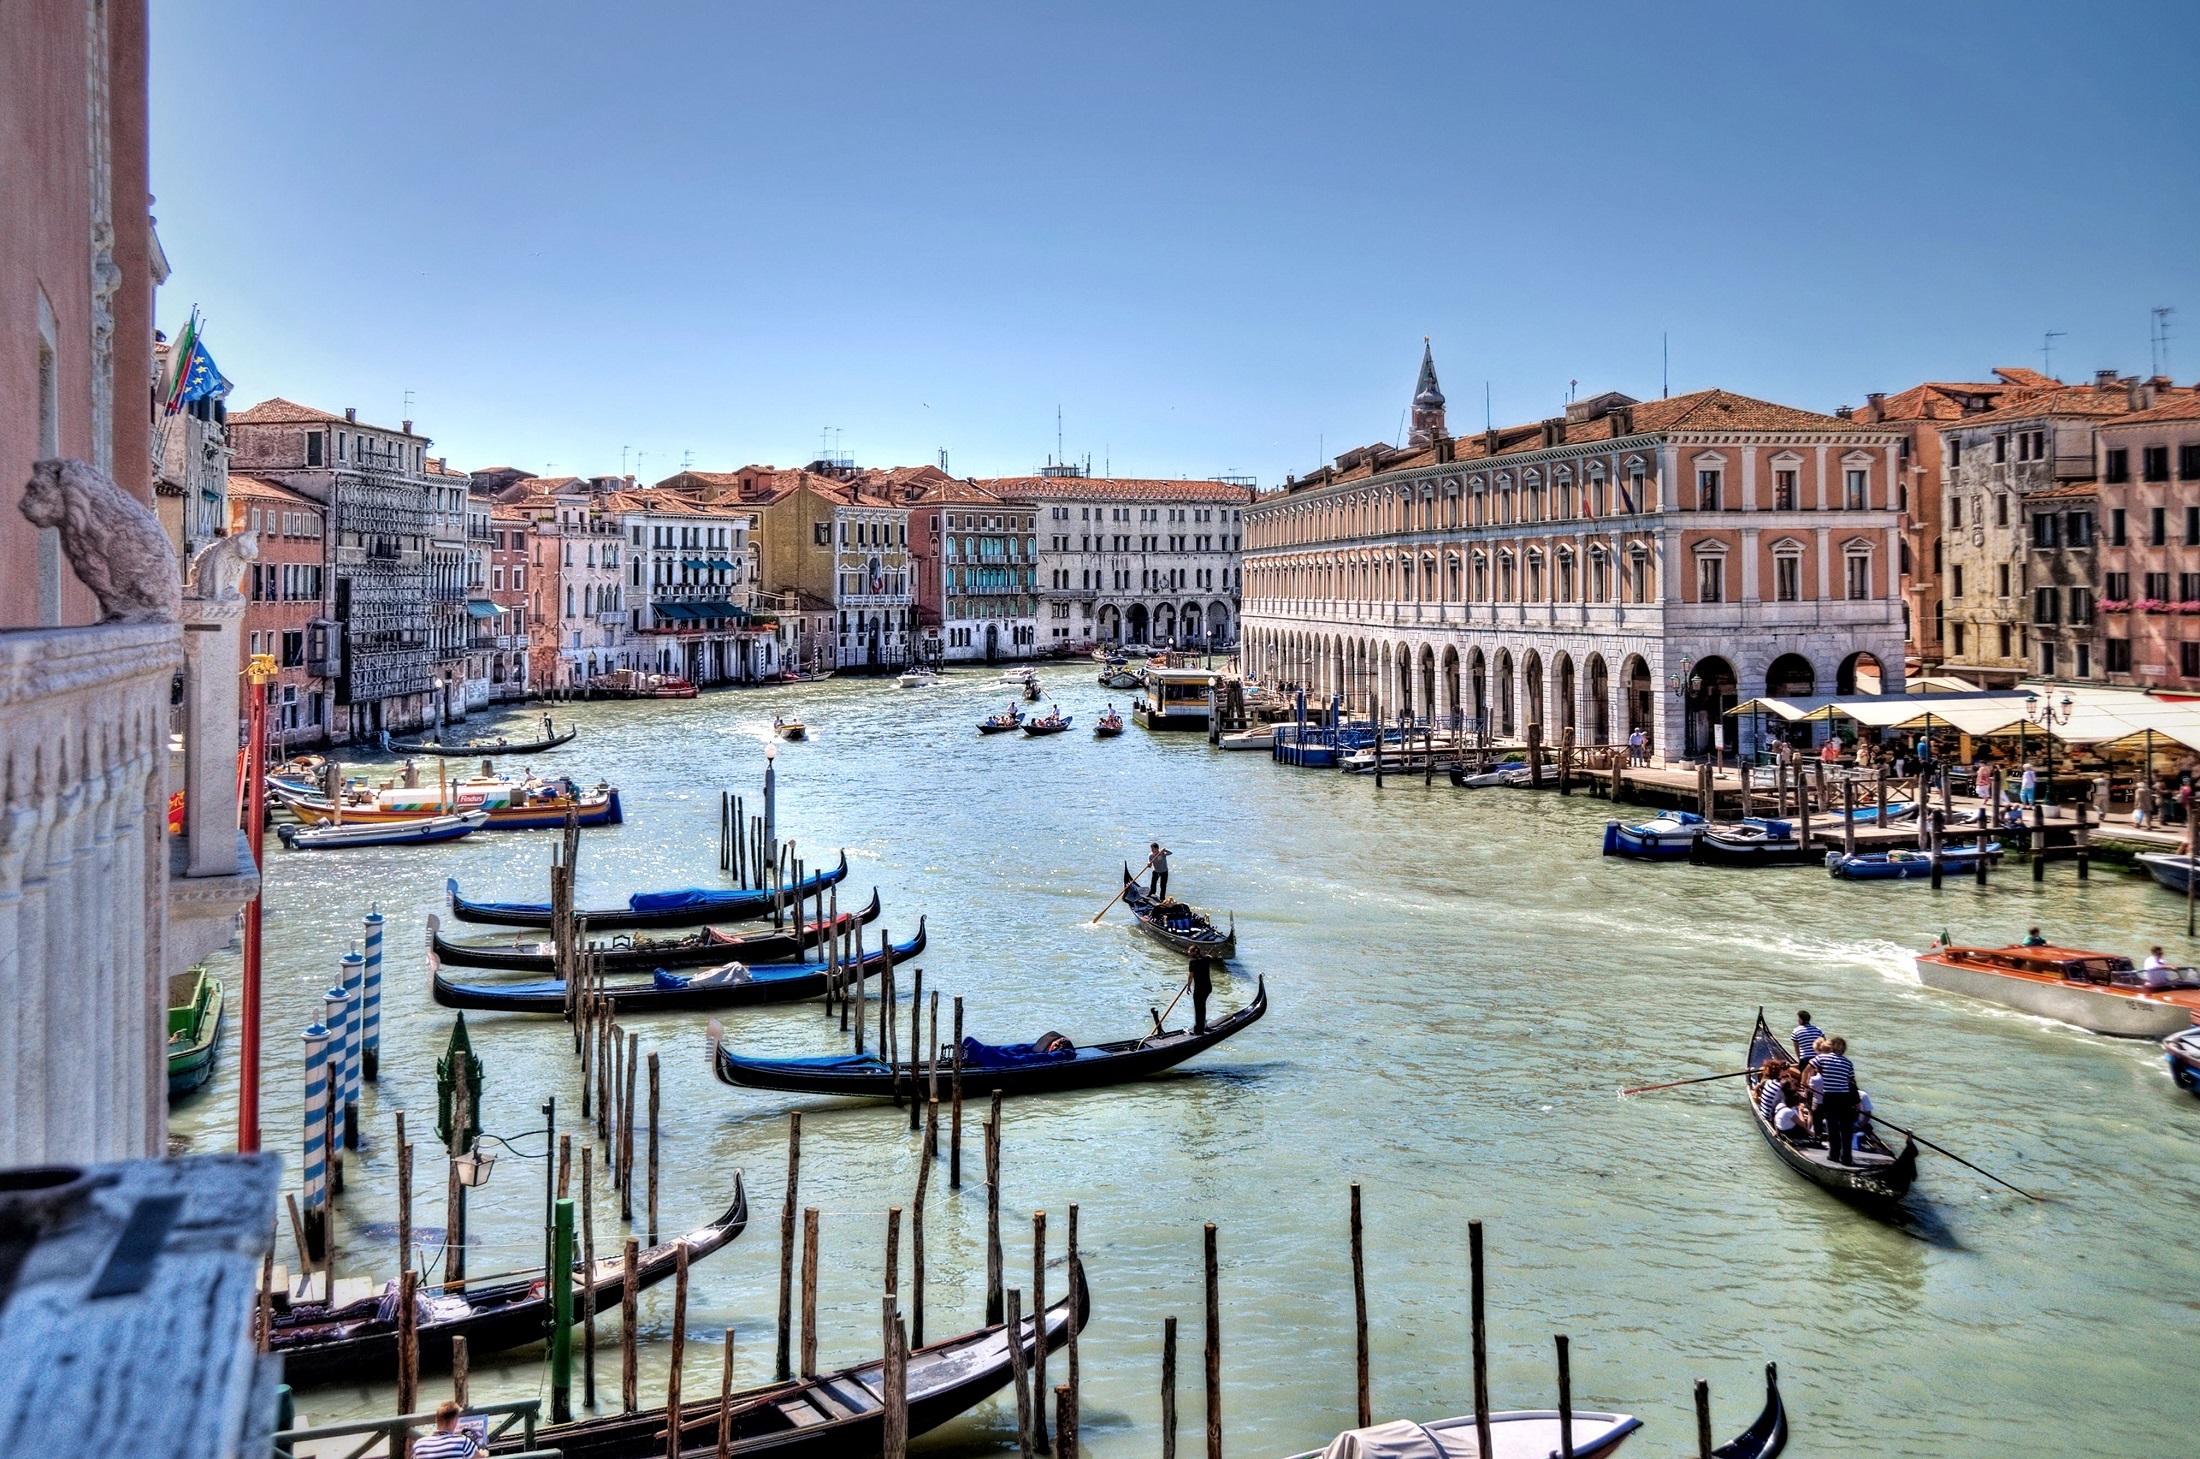
landscape, sea, water, dock, architecture, boat, town, river, canal, cityscape, vacation, tourist, travel, europe, vehicle, holiday, landmark, italy, harbor, venice, port, historic, tourism, waterway, body of water, boating, boats, gondola, watercraft, gondolier, grand canal